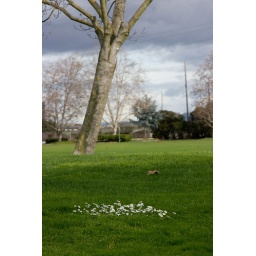
I thought it was interesting that the flowers on the grass had clustered in just one patch.